Republican repression in Madrid (1936–1939)

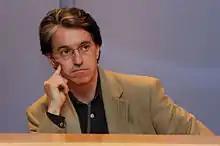
Julian Casanova

After the death of Franco, public attention shifted to the Nationalist repression. Memory of victims of Republican violence in Madrid was cultivated mostly by their relatives, but it periodically gained renewed attention, especially in relation to Santiago Carillo; his re-entry into politics sparked a heated controversy, which continued for decades and climaxed in a failed attempt to launch legal action on basis of presumed crimes against humanity. Some major new publications, e.g. the 1983 Ian Gibson's work on Paracuellos, renewed public attention; it was also the case of beatifications, proceeded and completed by pope John Paul II in the 1990s and Benedict XVI in the early 21st century. Public debate on role and official acknowledgement of the Madrid repression system continued. In 2015, the Comisionado de Memoria Histórica marked the Bellas Artes checa, the Modelo prison and the Porlier prison to feature among 15 "sites of historical memory" in Madrid. The proposal generated ongoing public controversy related to the list of sites and exact wording used. Initially, it was intended to mount plaques commemorating the victims, but according to legal expertise obtained the proposal would be incompatible with Ley de Memoria Histórica, which prohibits "exaltación de la sublevación militar, de la Guerra Civil y de la represión de la Dictadura". So far, minor plaques are currently mounted in premises which do not form public space like in religious buildings. Debates related to other initiatives of the Madrid town hall continue.